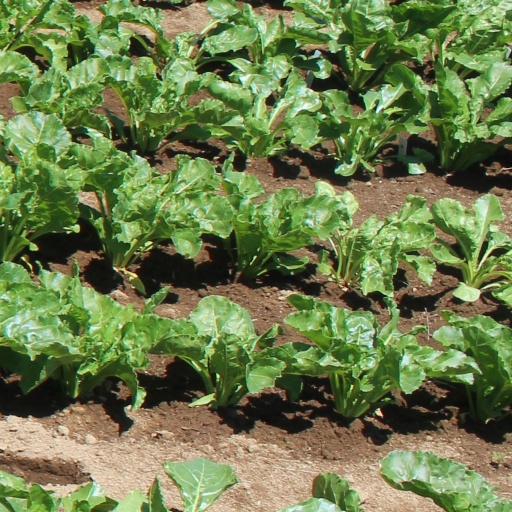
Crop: sugar beet